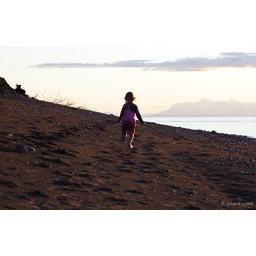
Vanessa was running along the beach at Point Woronzof while I was taking pictures of the footprints in the sand.